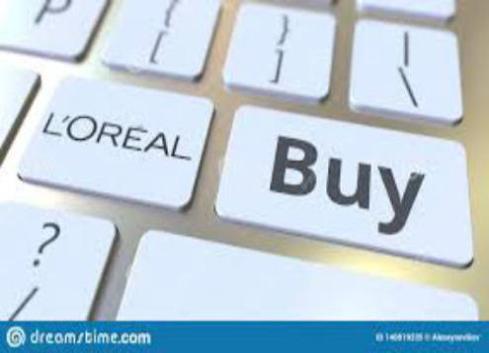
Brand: loreal
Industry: Necessities